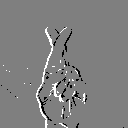
ASL letter: r